World's fair

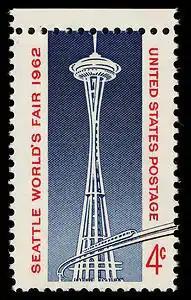
The Space Needle and Monorail depicted on this 1962 stamp

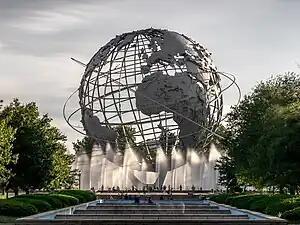
The Unisphere, from the 1964 World's Fair in New York City, in the early 21st century

Most of the structures are temporary and are dismantled after the fair closes, except for landmark towers. By far the most famous of these is the Eiffel Tower, built for the Exposition Universelle (1889). Although it is now the most recognized symbol of its host city Paris, there were contemporary critics opposed to its construction, and demands for it to be dismantled after the fair's conclusion.